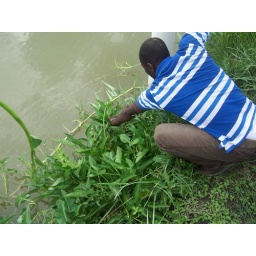
water spinach growing in fish ponds